Sailing at the 1900 Summer Olympics – 10 to 20 ton

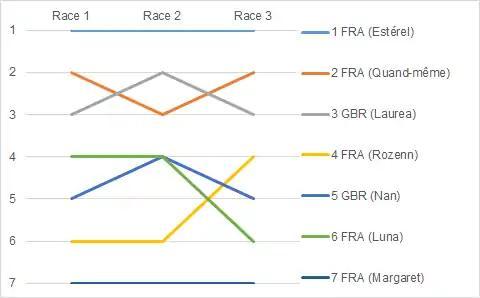
Graph showing the daily standings in the 10 – 20 TON during the 1900 Summer Olympics

Rozenn was penalized by the jury for touching a buoy in race 1. She was awarded a number of points equal to that he would have obtained arriving last, decreases by one point.